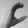
ASL letter: C